Louisiana Tech University

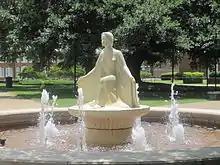
Lady of the Mist

The newest Halls Cottingham, Richardson, Mitchell, are all 3 stories dormitories that offer Suits, Single and Flex Private rooms. With them all 3 being new construction. They are gendered by floor unlike the older Residence Halls.